Lesko

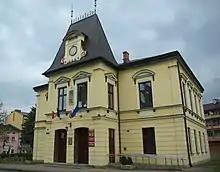
Town Hall in 2017.

In September 1939, following the territorial division of Poland by the Ribbentrop-Molotov Pact, the border between German and Soviet occupation zones ran along the river San in the area of Lesko. Thus the town ended up in the Soviet zone, as it was located on the eastern bank of the river. In 1940 to 1941, as part of the construction of the Molotov Line along the new border, the Soviets constructed a line of bunkers along the river to defend the river crossings, some of them right in the town. During Operation Barbarossa the Germans destroyed the bunkers in the initial days of their invasion (their ruins exist to this day). The town was liberated from the Germans by the Red Army in September, 1944. In 1945 the border between Poland and the Soviet Union was moved somewhat eastwards from the San river, so Lesko ended up in Poland following the postwar territorial rearrangements. Nevertheless, it remained very close to the Soviet border until the 1951 Polish–Soviet territorial exchange which moved the border further eastward.